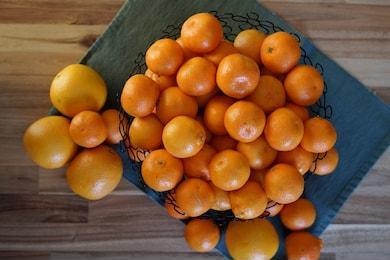
Label: mandarine